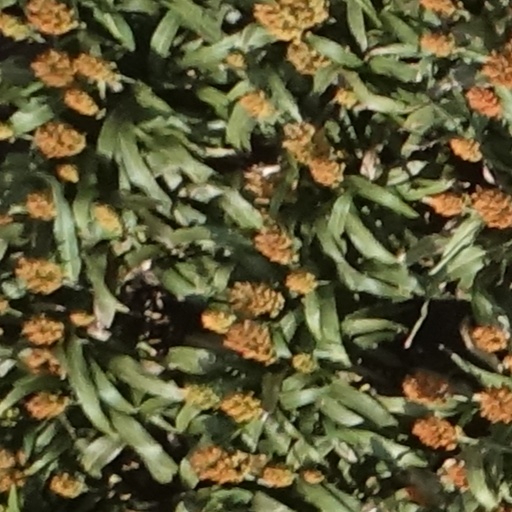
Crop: sorghum